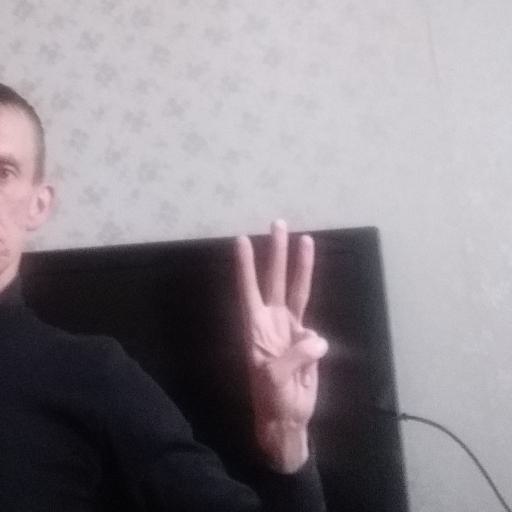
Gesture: three